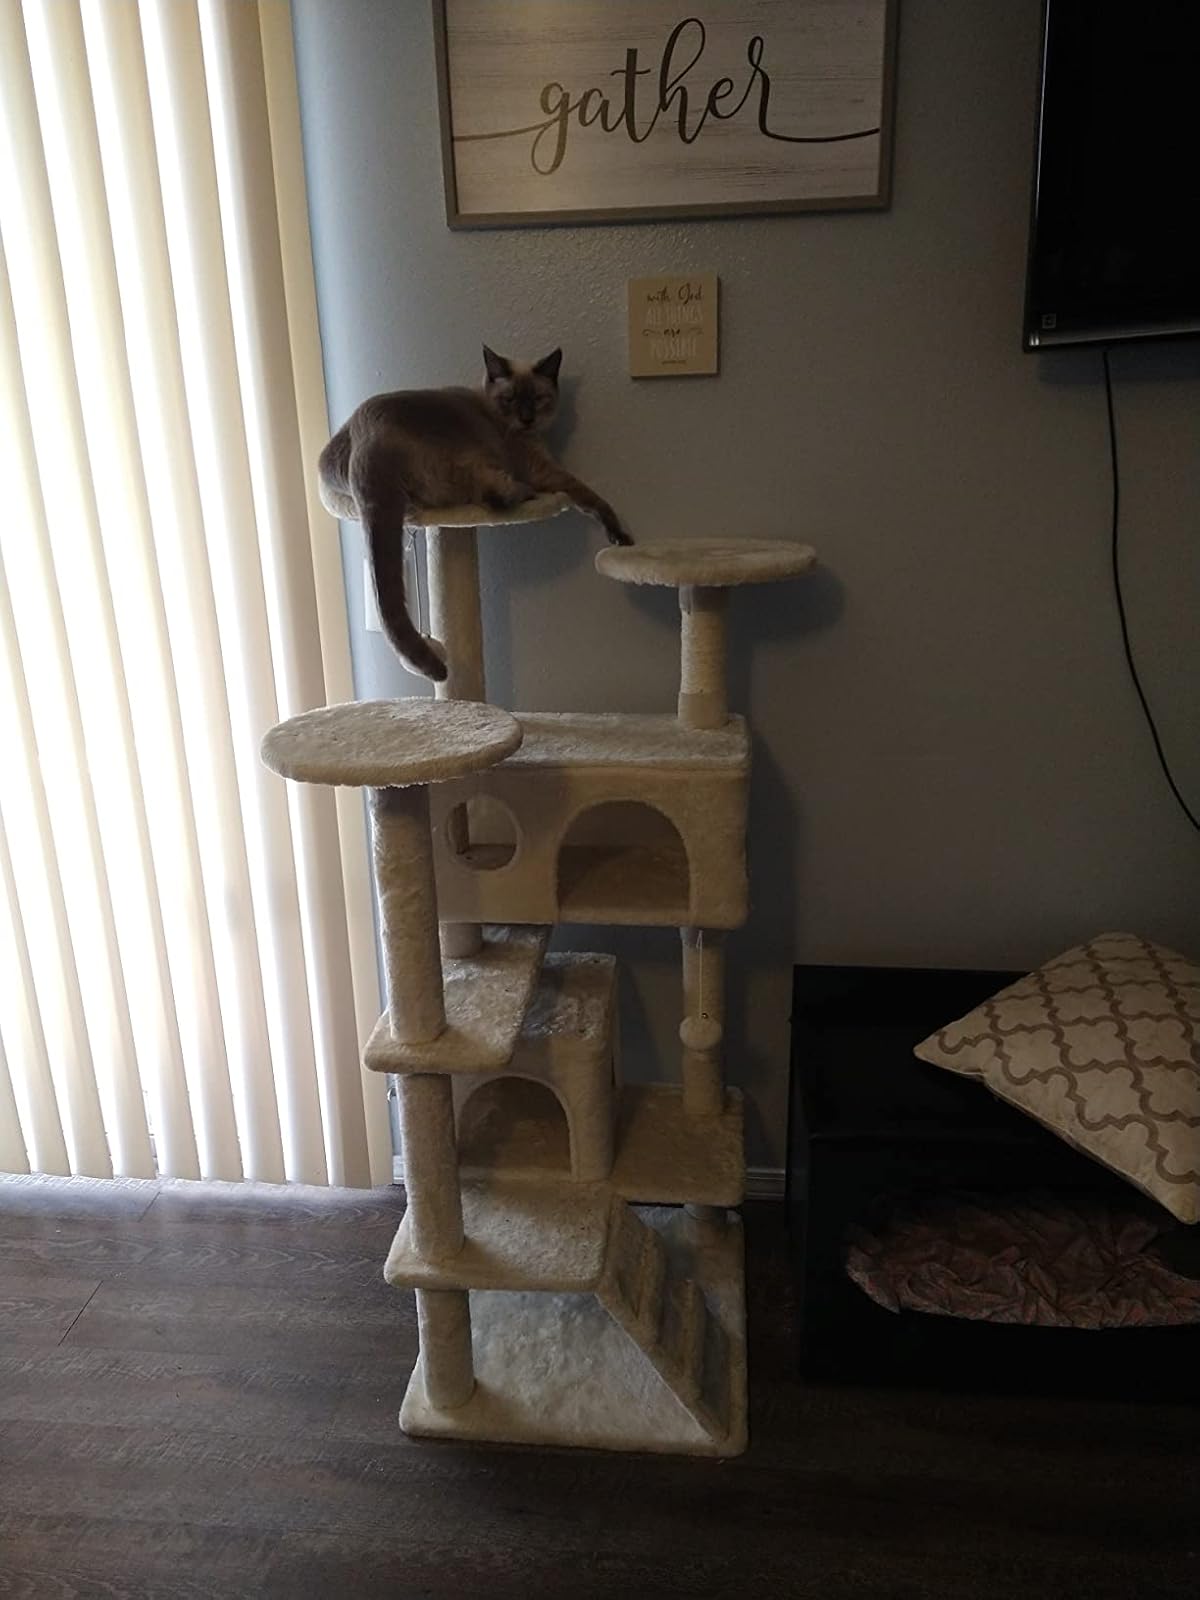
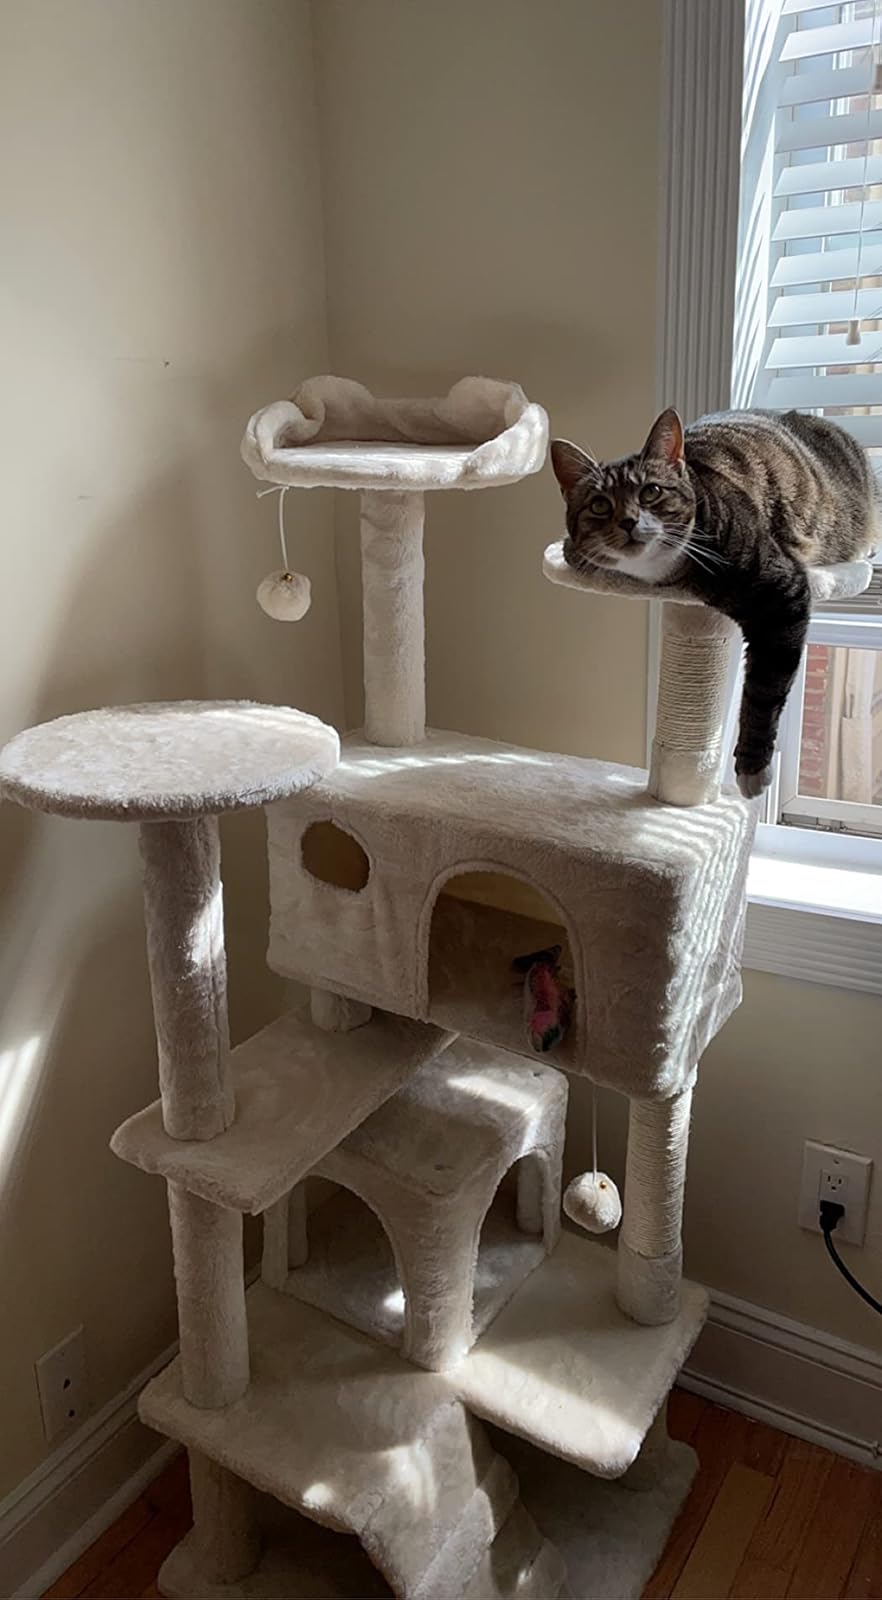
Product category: items_cat tree
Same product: yes